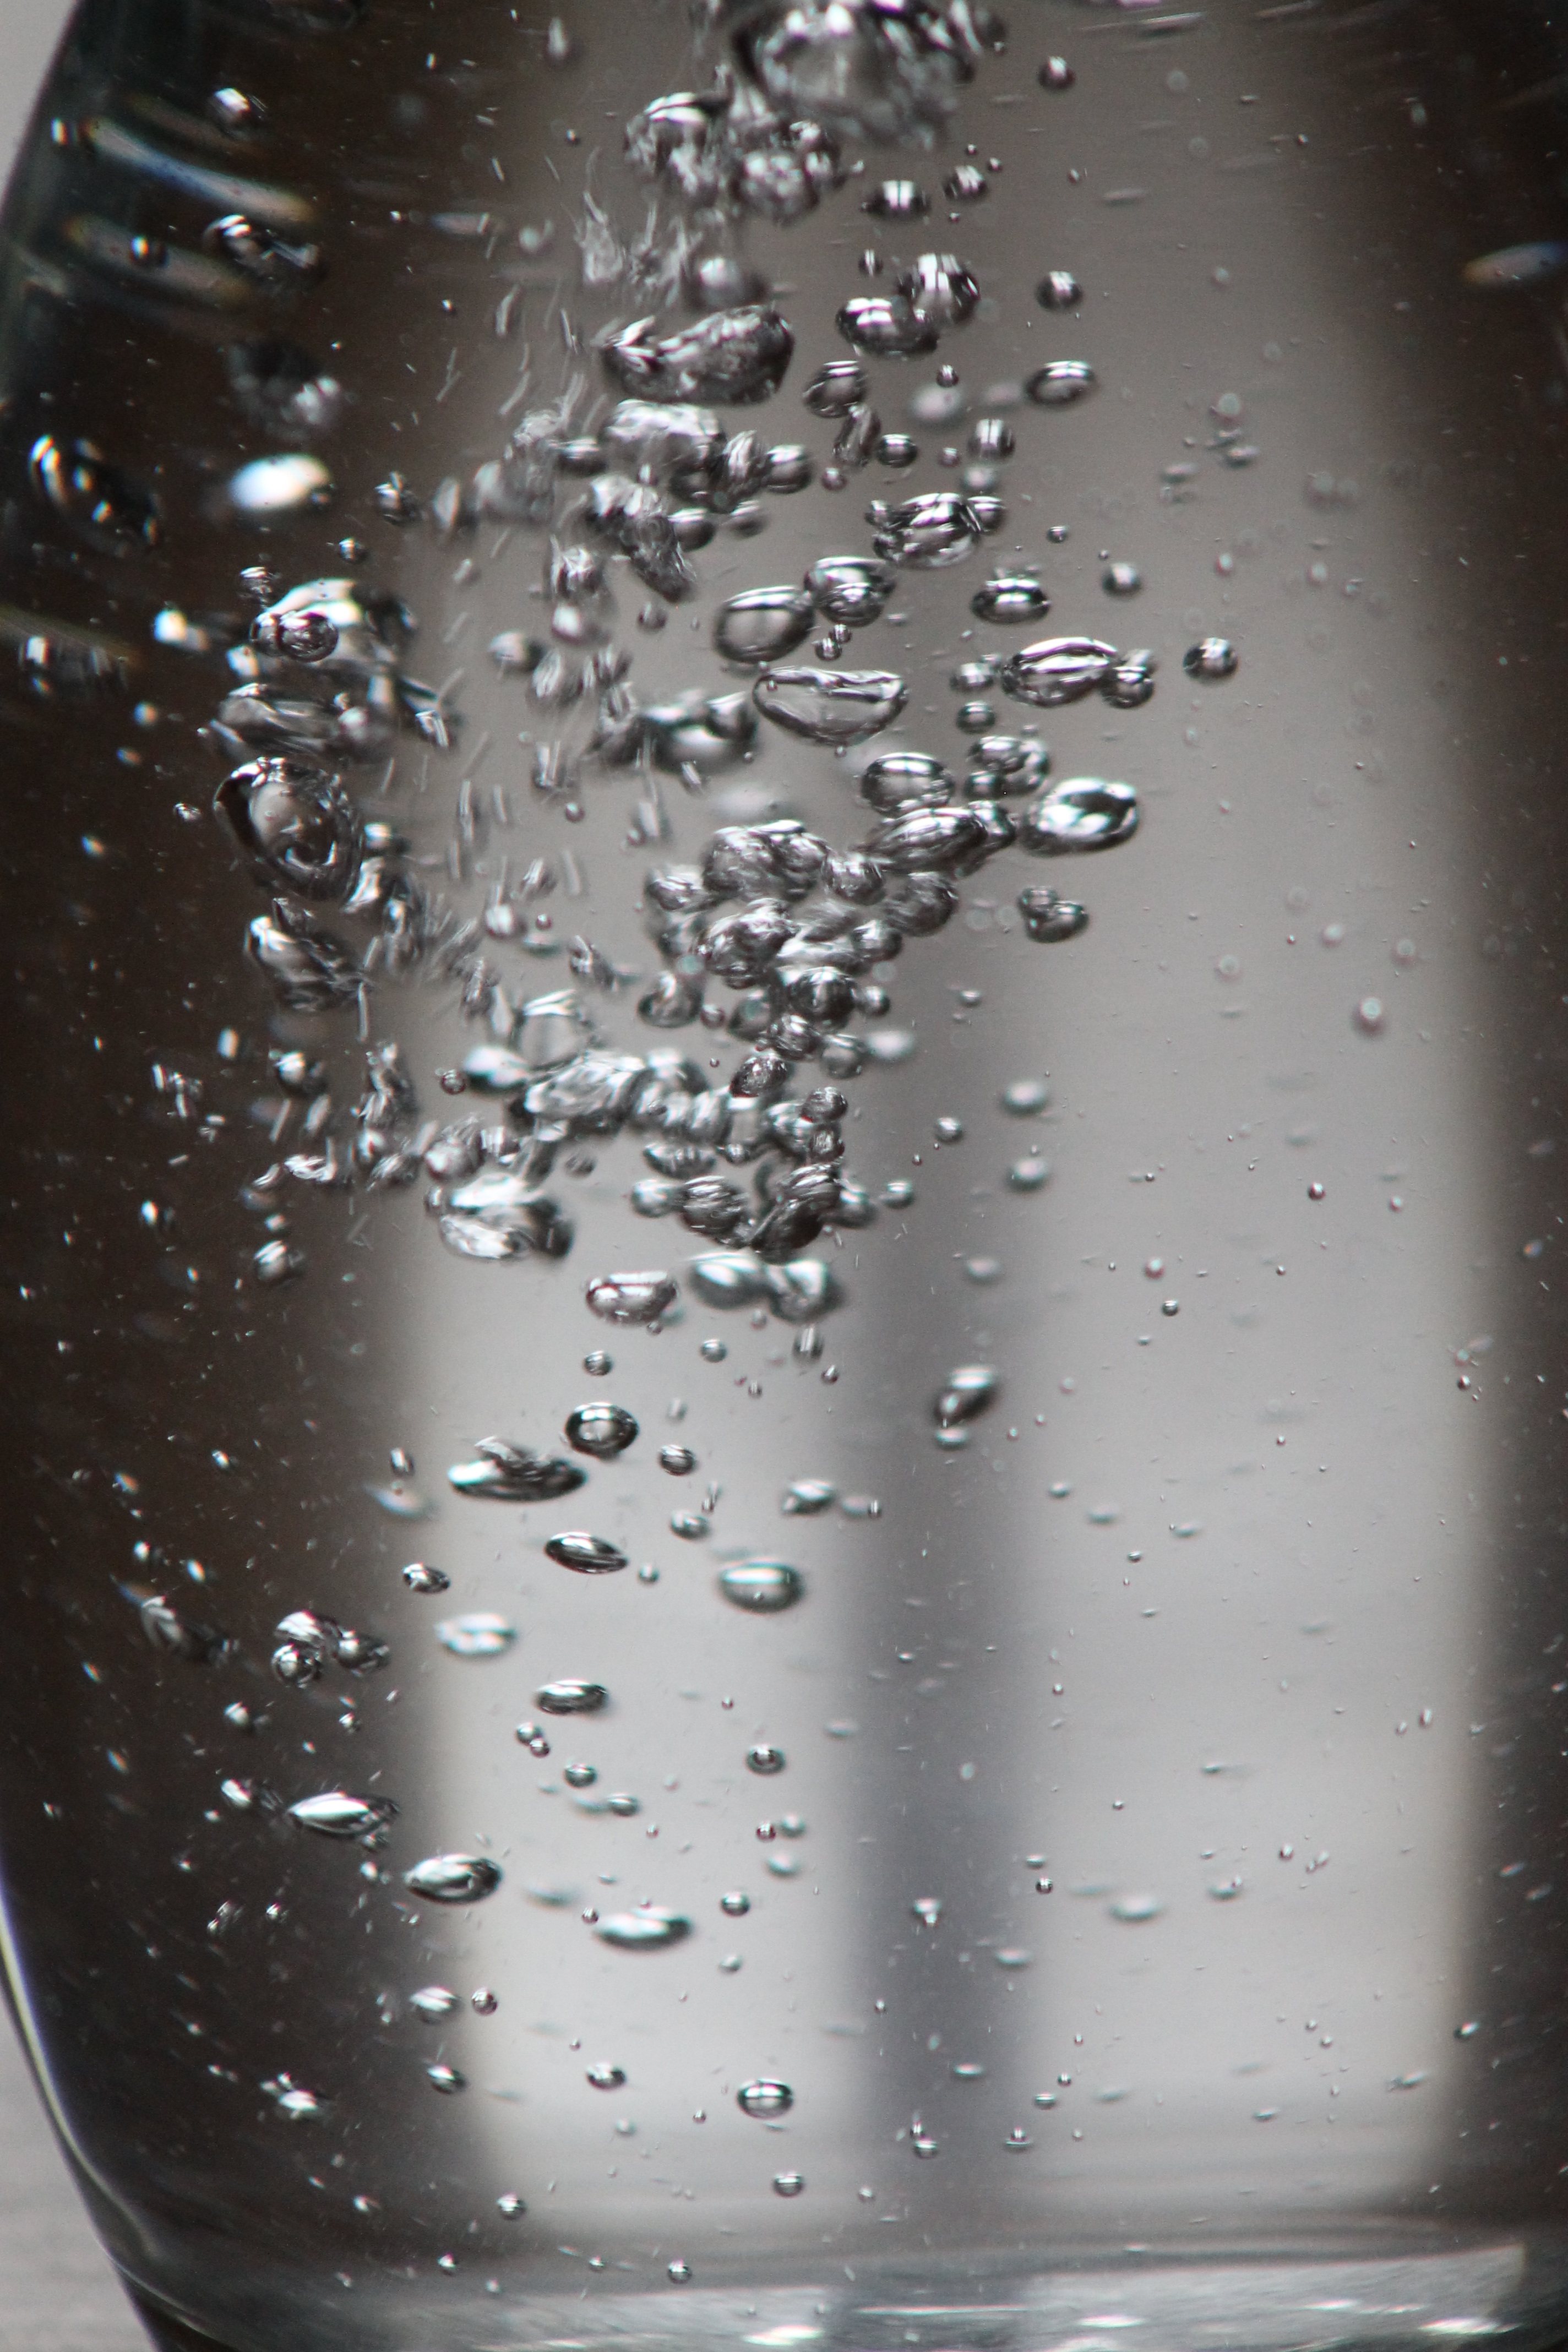
water, drop, liquid, glass, clear, spray, drip, glass bottle, thirst, macro photography, water bubbles, drinkware, transparency and translucency